Automotive industry in Thailand

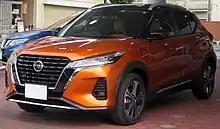
Nissan Motor (Thailand) exported the Kicks e-Power to Japan.

Nissan was the first Japanese producer to build a plant in Thailand, in a 1962 joint venture with Siam Motors, founded by Dr. Thaworn Phornprapha. "Siam Motors & Nissan Co., Ltd." received a sister company called "Siam Nissan Automobile Co., Ltd." in 1977, which only built pickup trucks. Today, Nissan manufactures various cars and the D21/Navara pickup truck in Thailand, also for export to various markets. A branch called "Prince Motor Thailand" also operated, until February 1986. In addition to Nissan products, Siam Automotive also assembled Fiats for the local market until 1986.